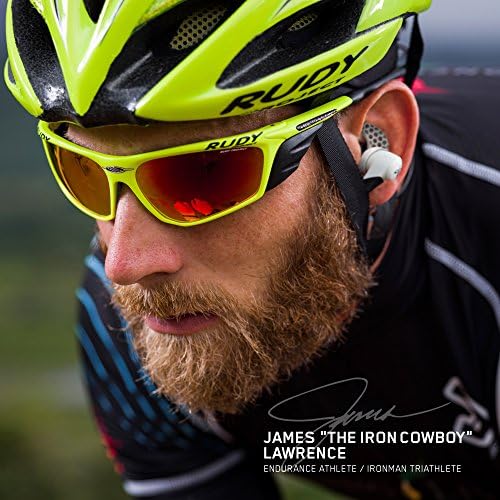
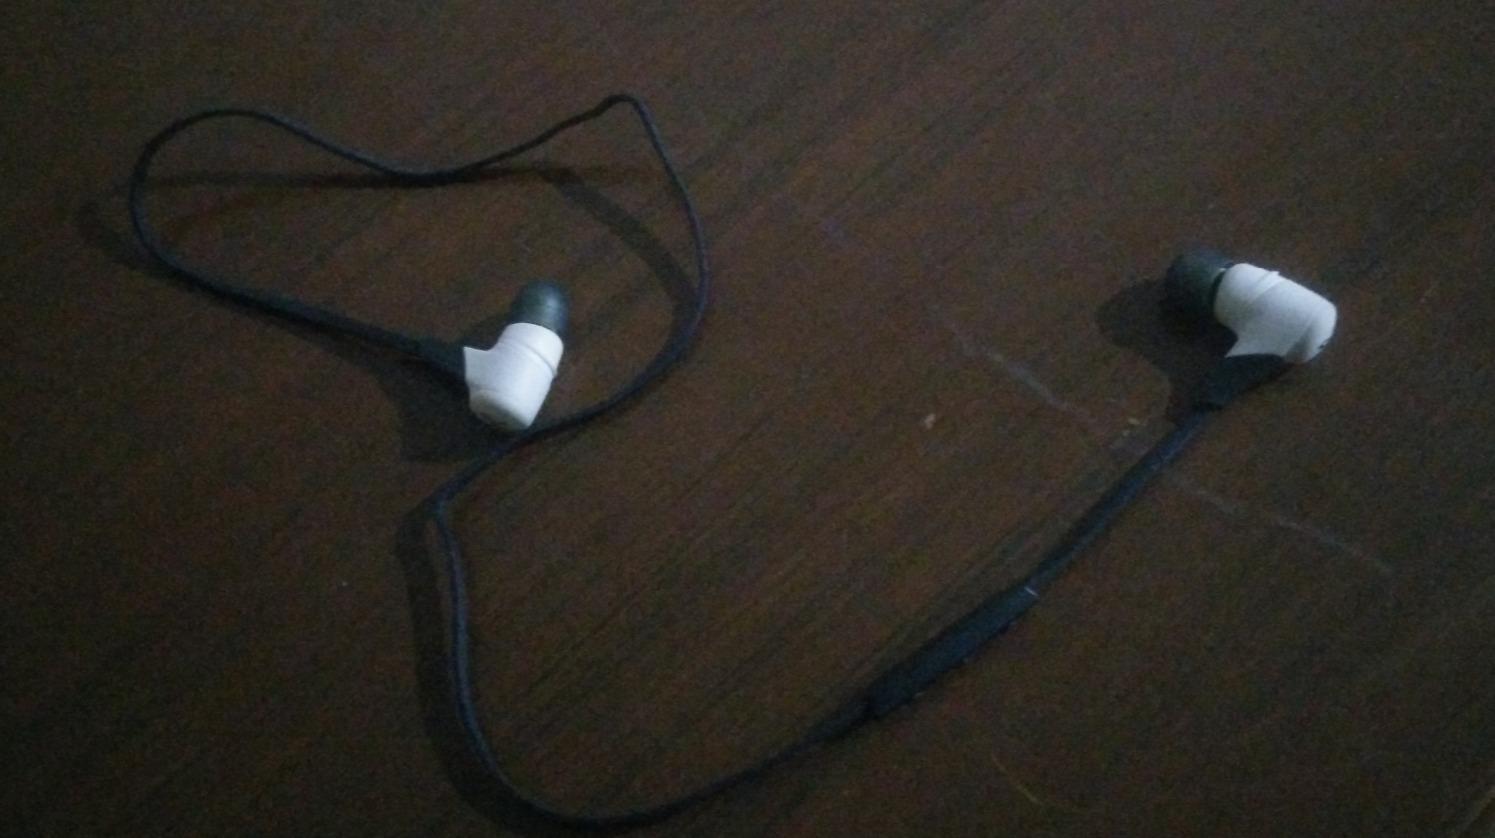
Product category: headphones
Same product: yes